Michael Crotta

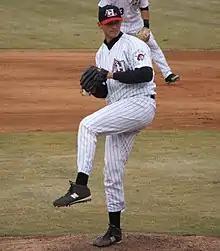
Crotta with the Hickory Crawdads in 2007

Michael John Crotta (born September 25, 1984) is an American former professional baseball pitcher. He previously played for the Pittsburgh Pirates of Major League Baseball (MLB) and Hokkaido Nippon-Ham Fighters of Nippon Professional Baseball (NPB).